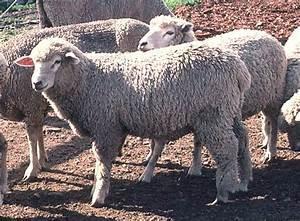
sheep